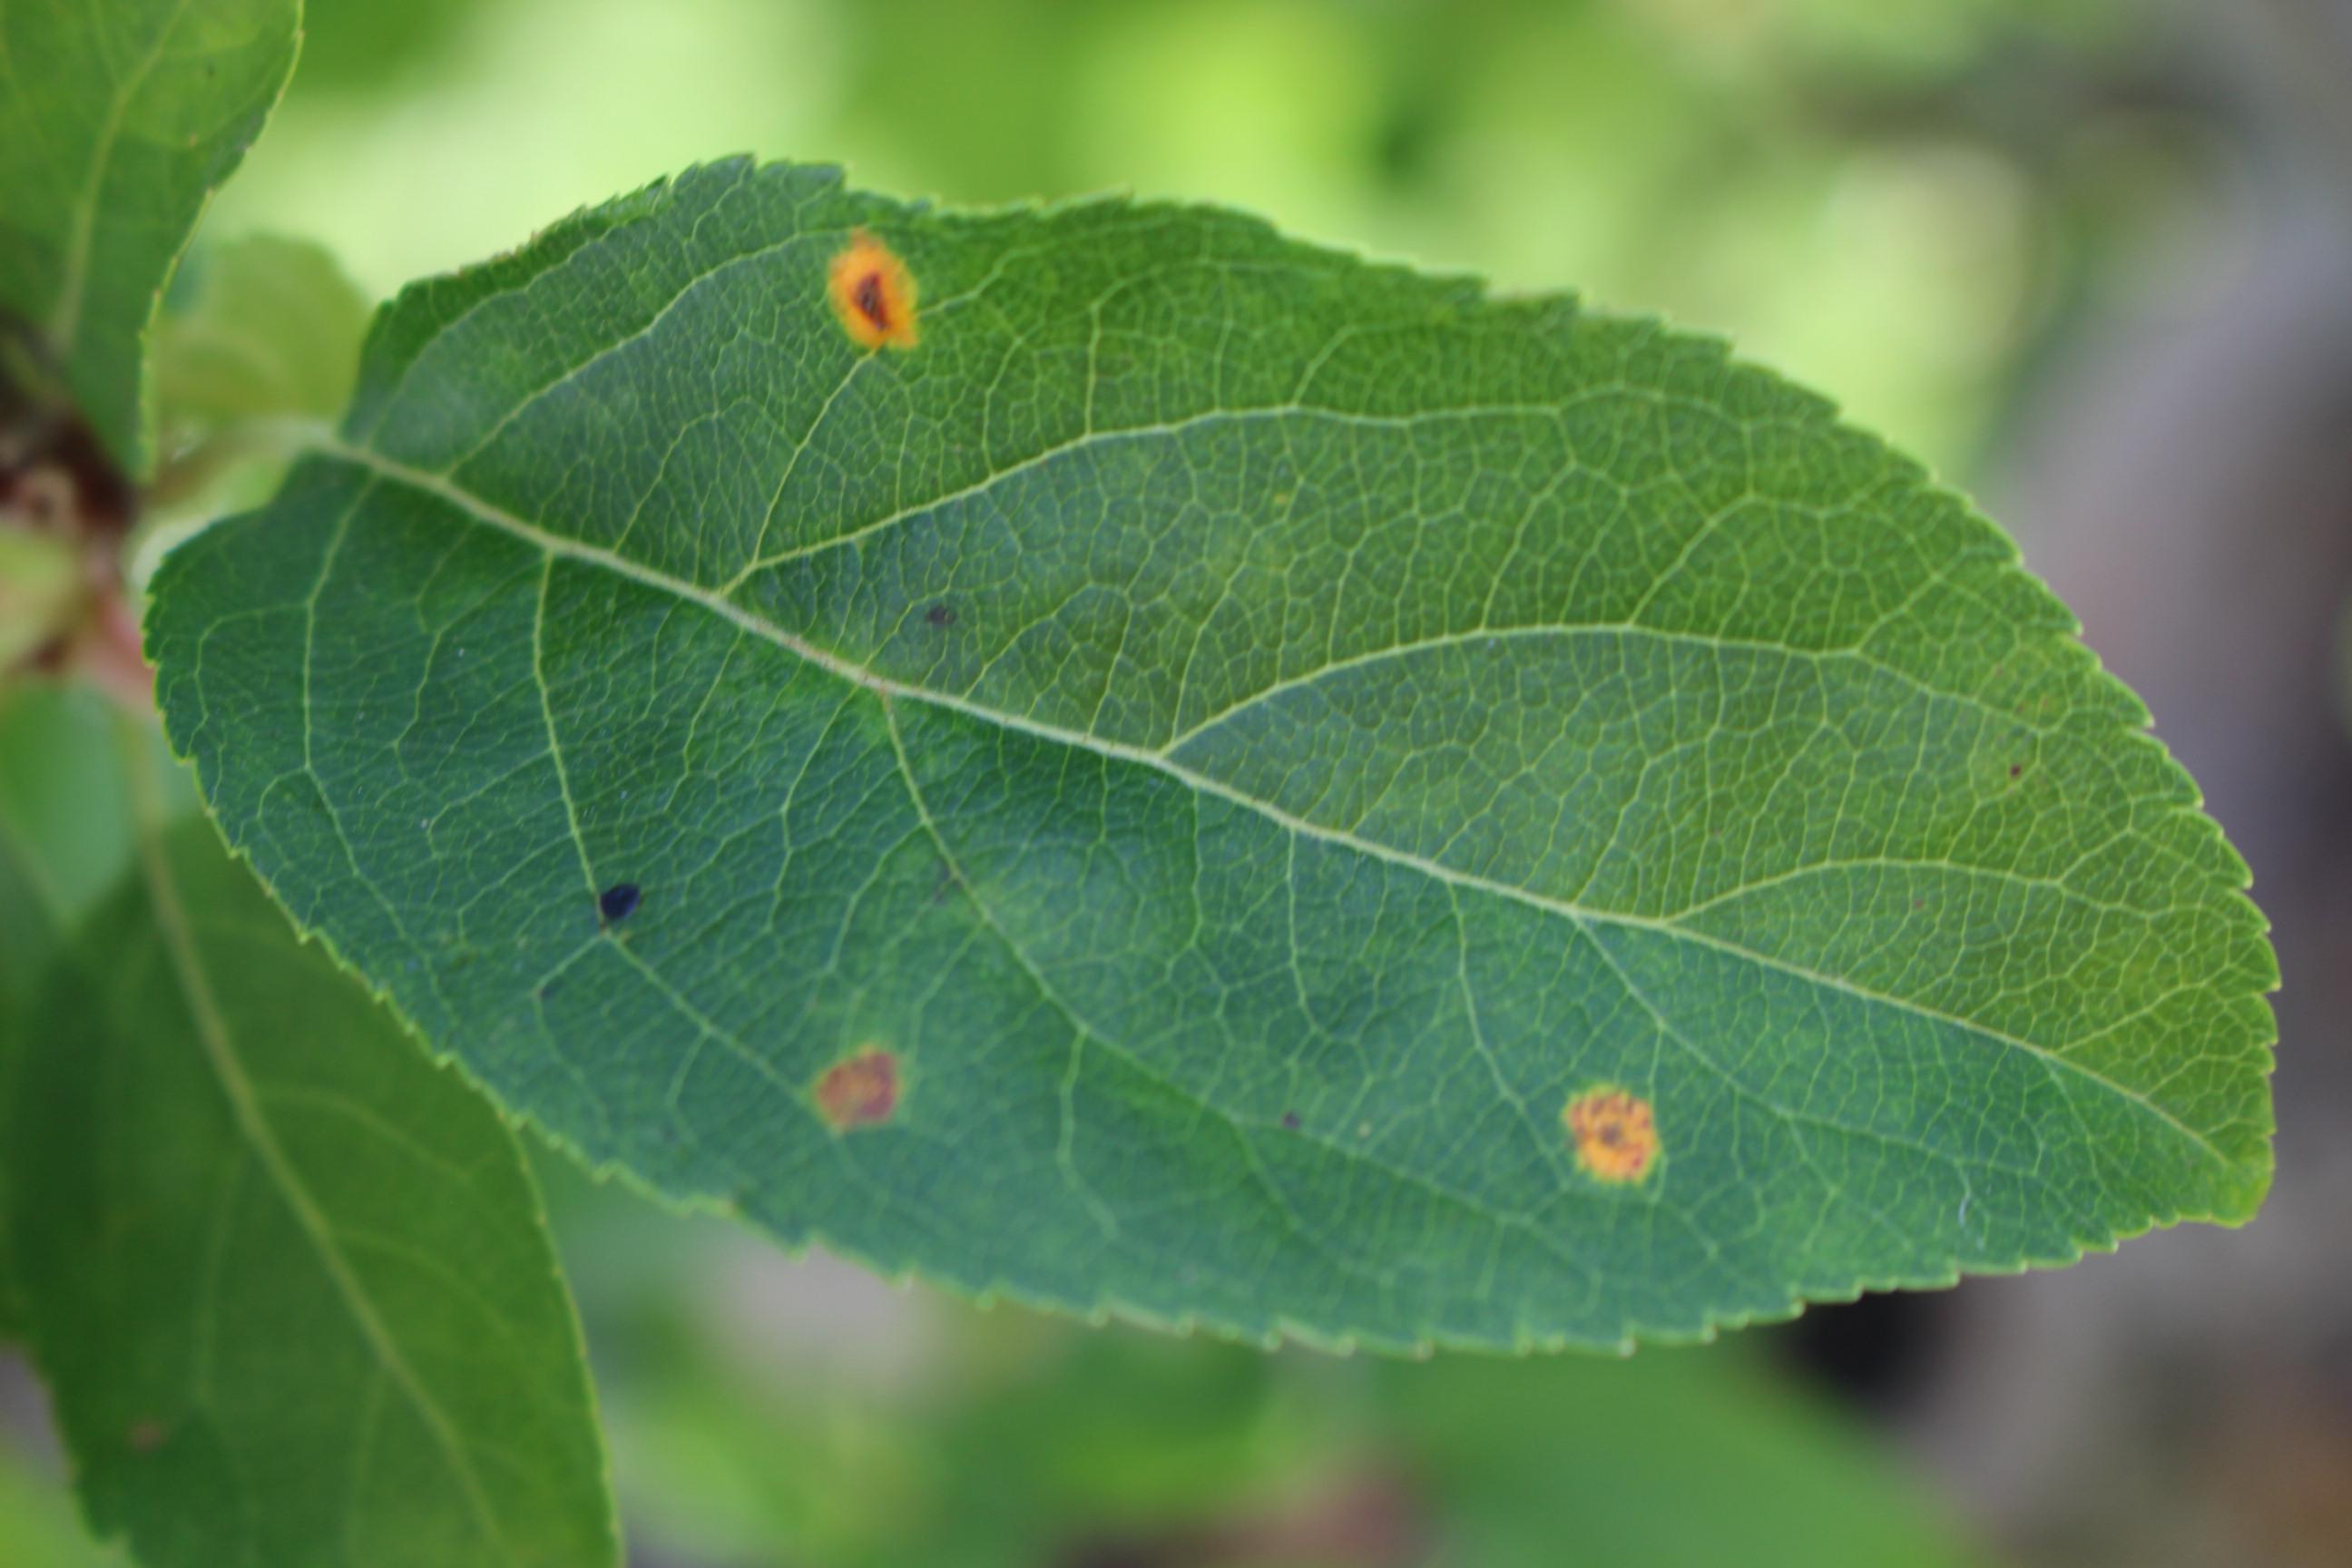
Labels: rust